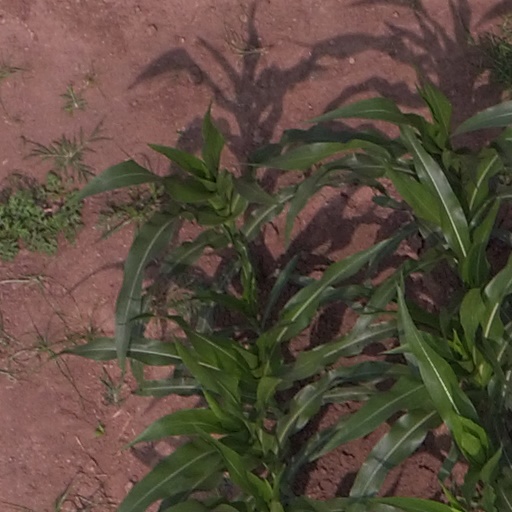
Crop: maize; corn